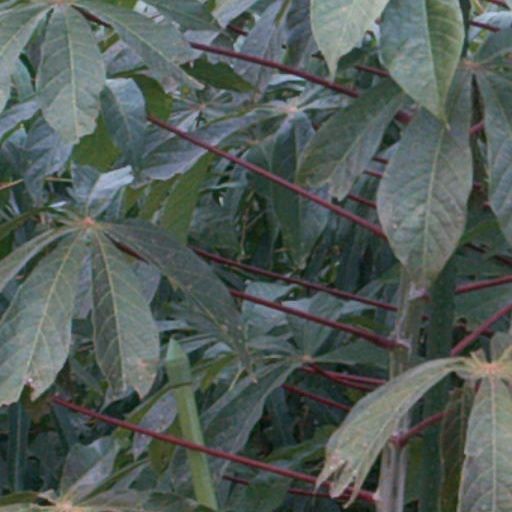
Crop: cassava